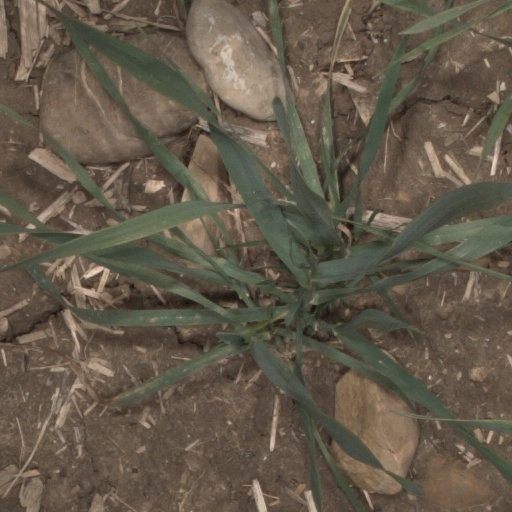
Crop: wheat